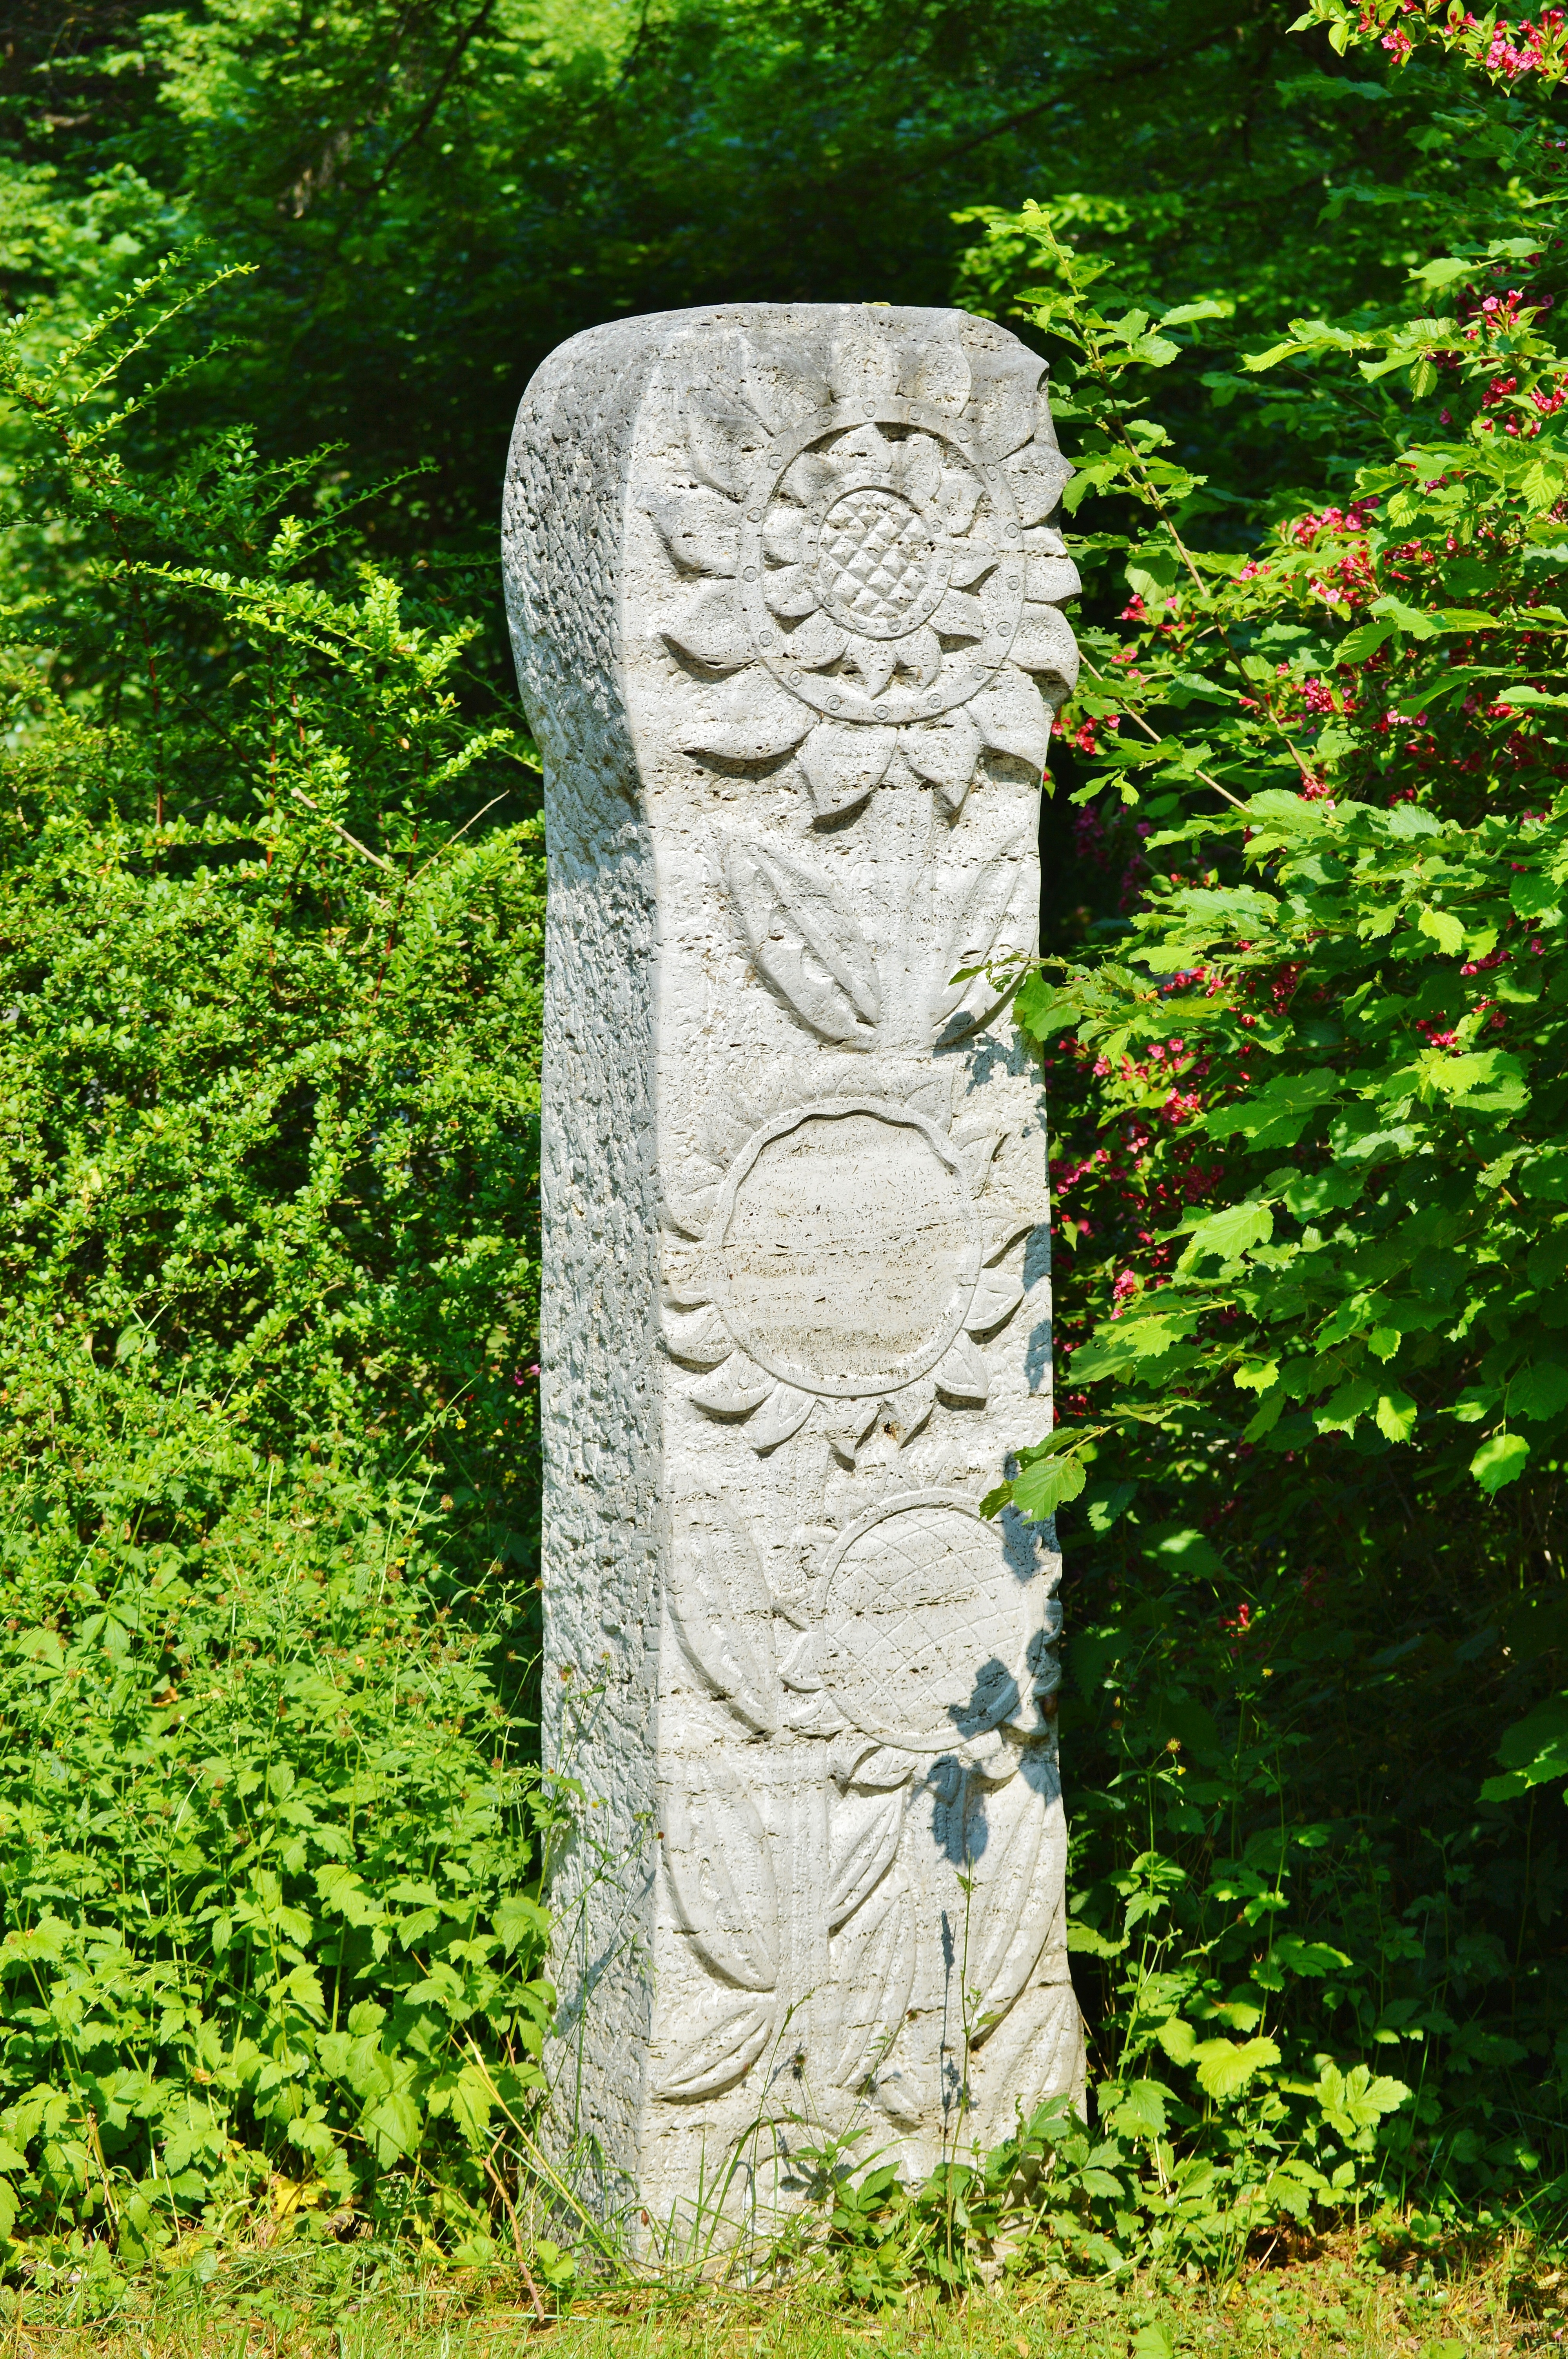
stone, monument, cemetery, artwork, grave, sculpture, art, headstone, monolith, stony, stele, stone figure, rock carving, stone sculpture